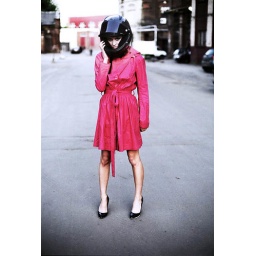
Photographed by Valeria Lazareva, pink dress and helmet